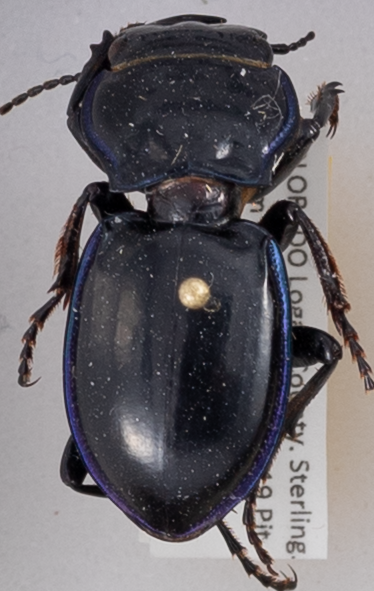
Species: Pasimachus elongatus
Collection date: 2014-06-24 04:00:00
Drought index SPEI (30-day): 0.71
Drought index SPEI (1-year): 0.54
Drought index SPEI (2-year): -1.01